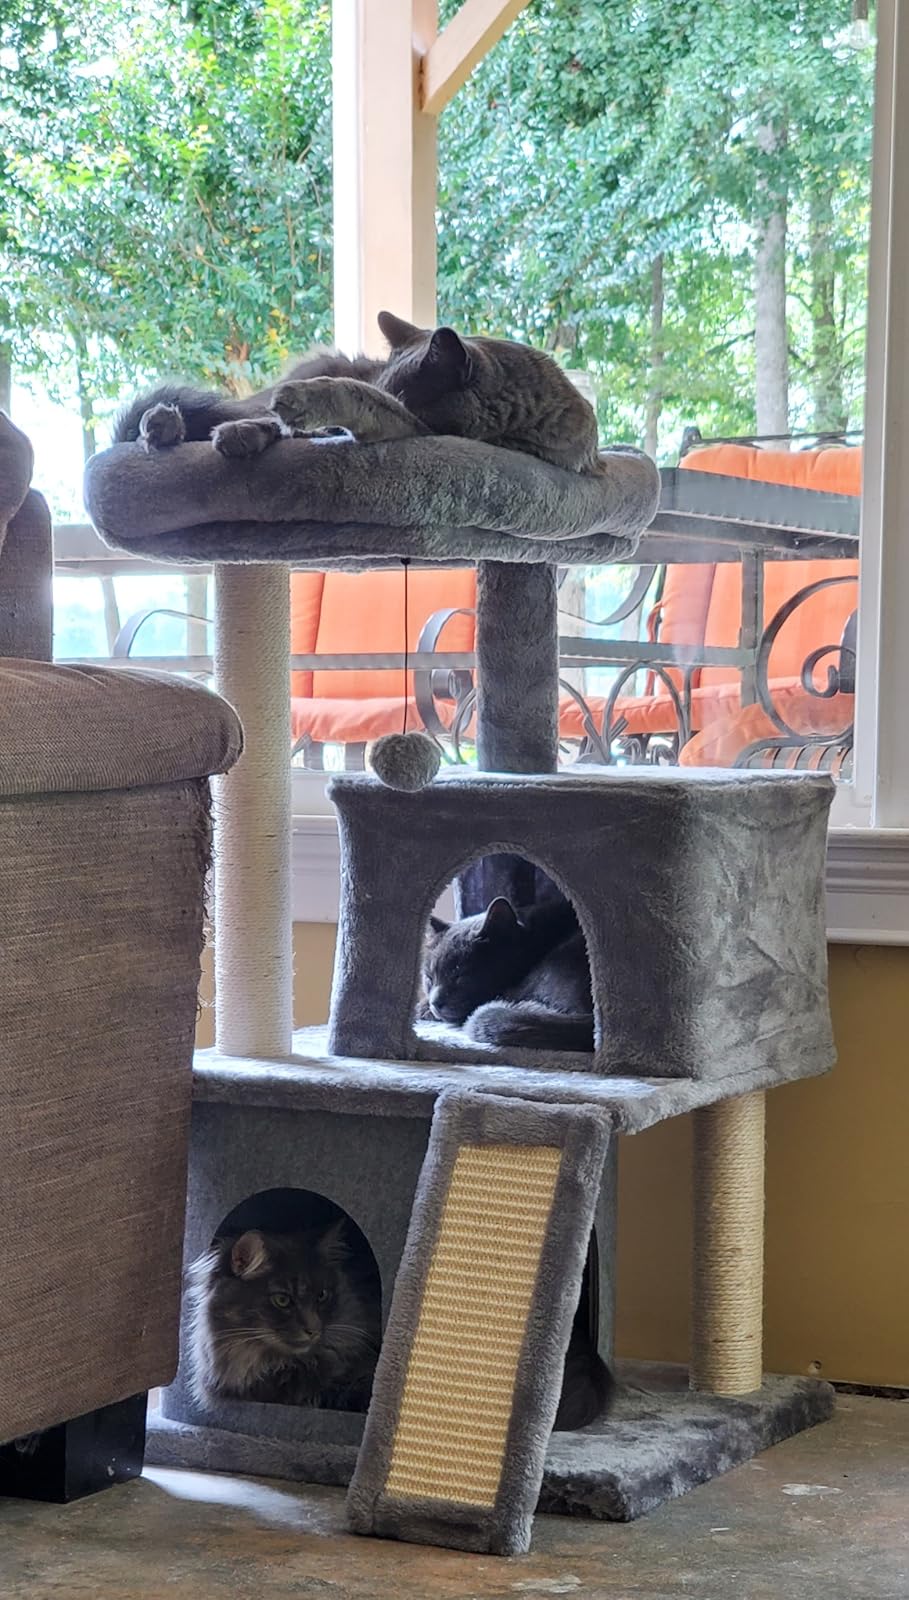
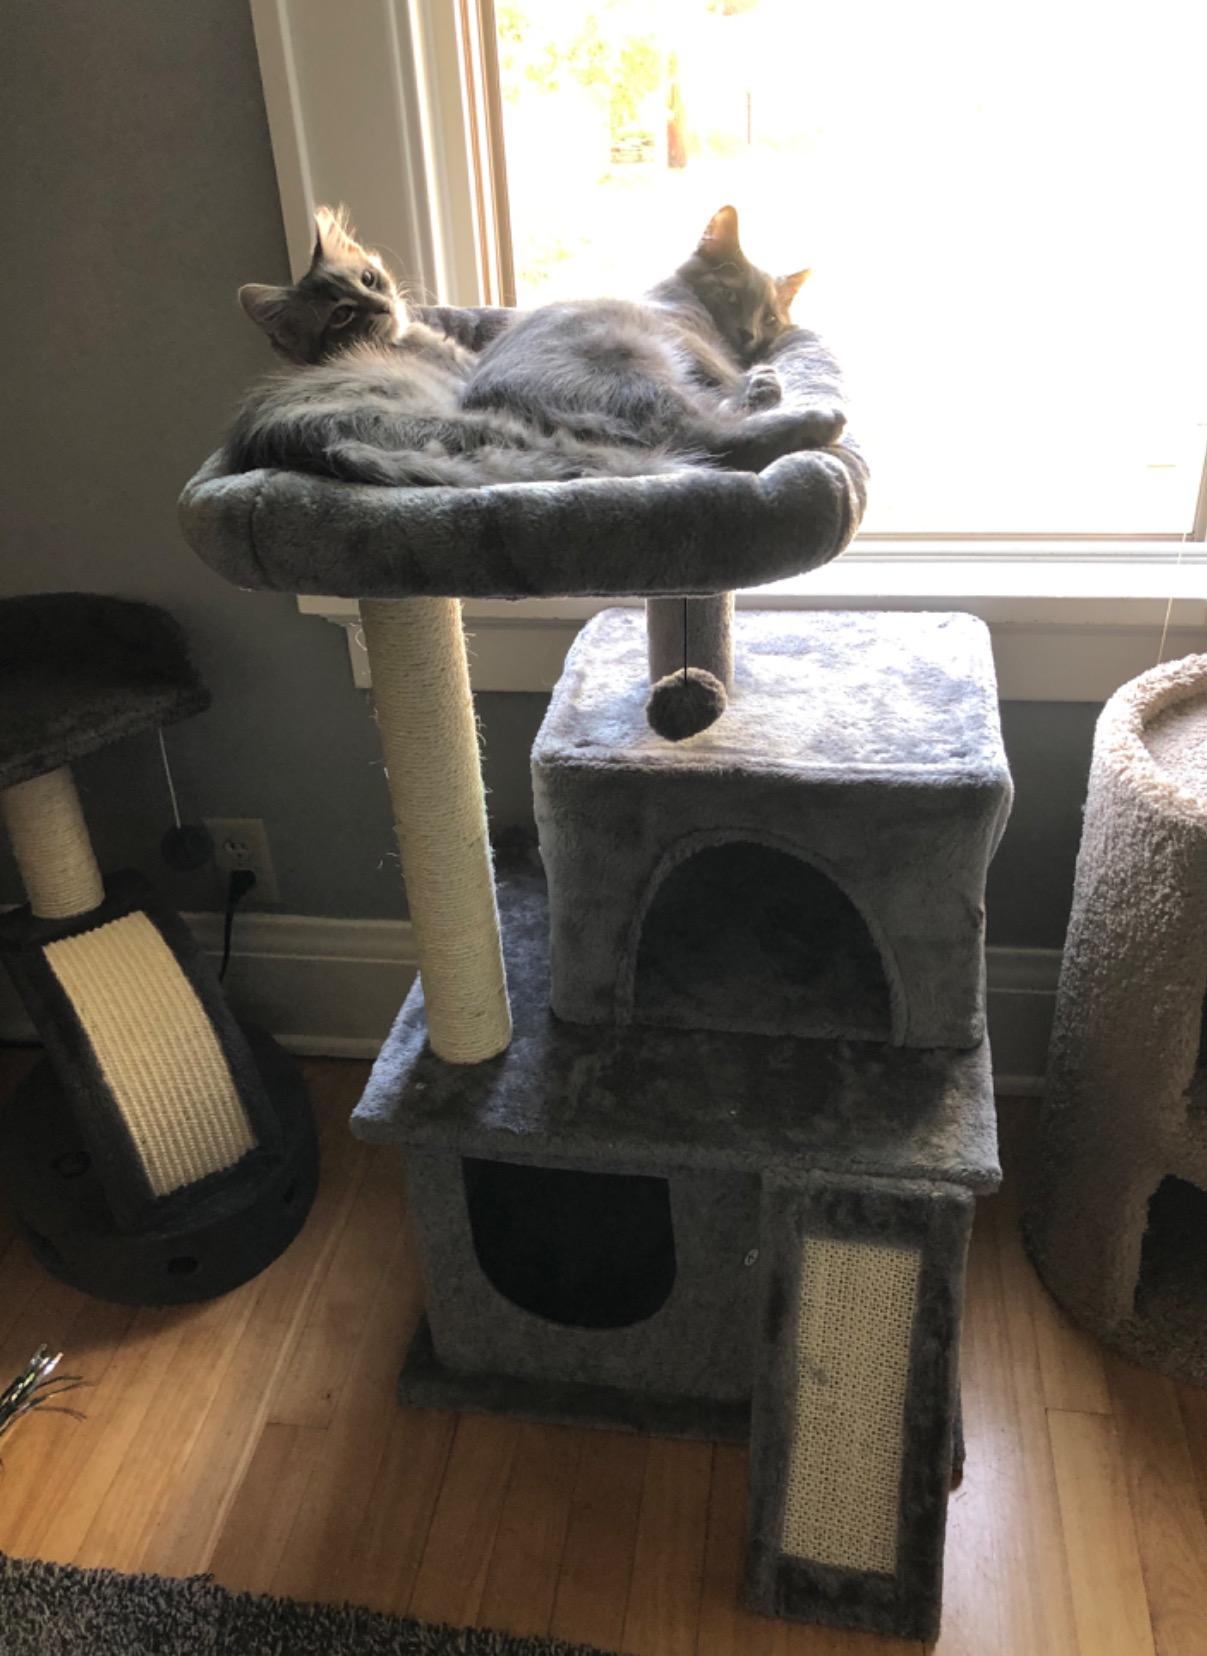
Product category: items_cat tree
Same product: yes